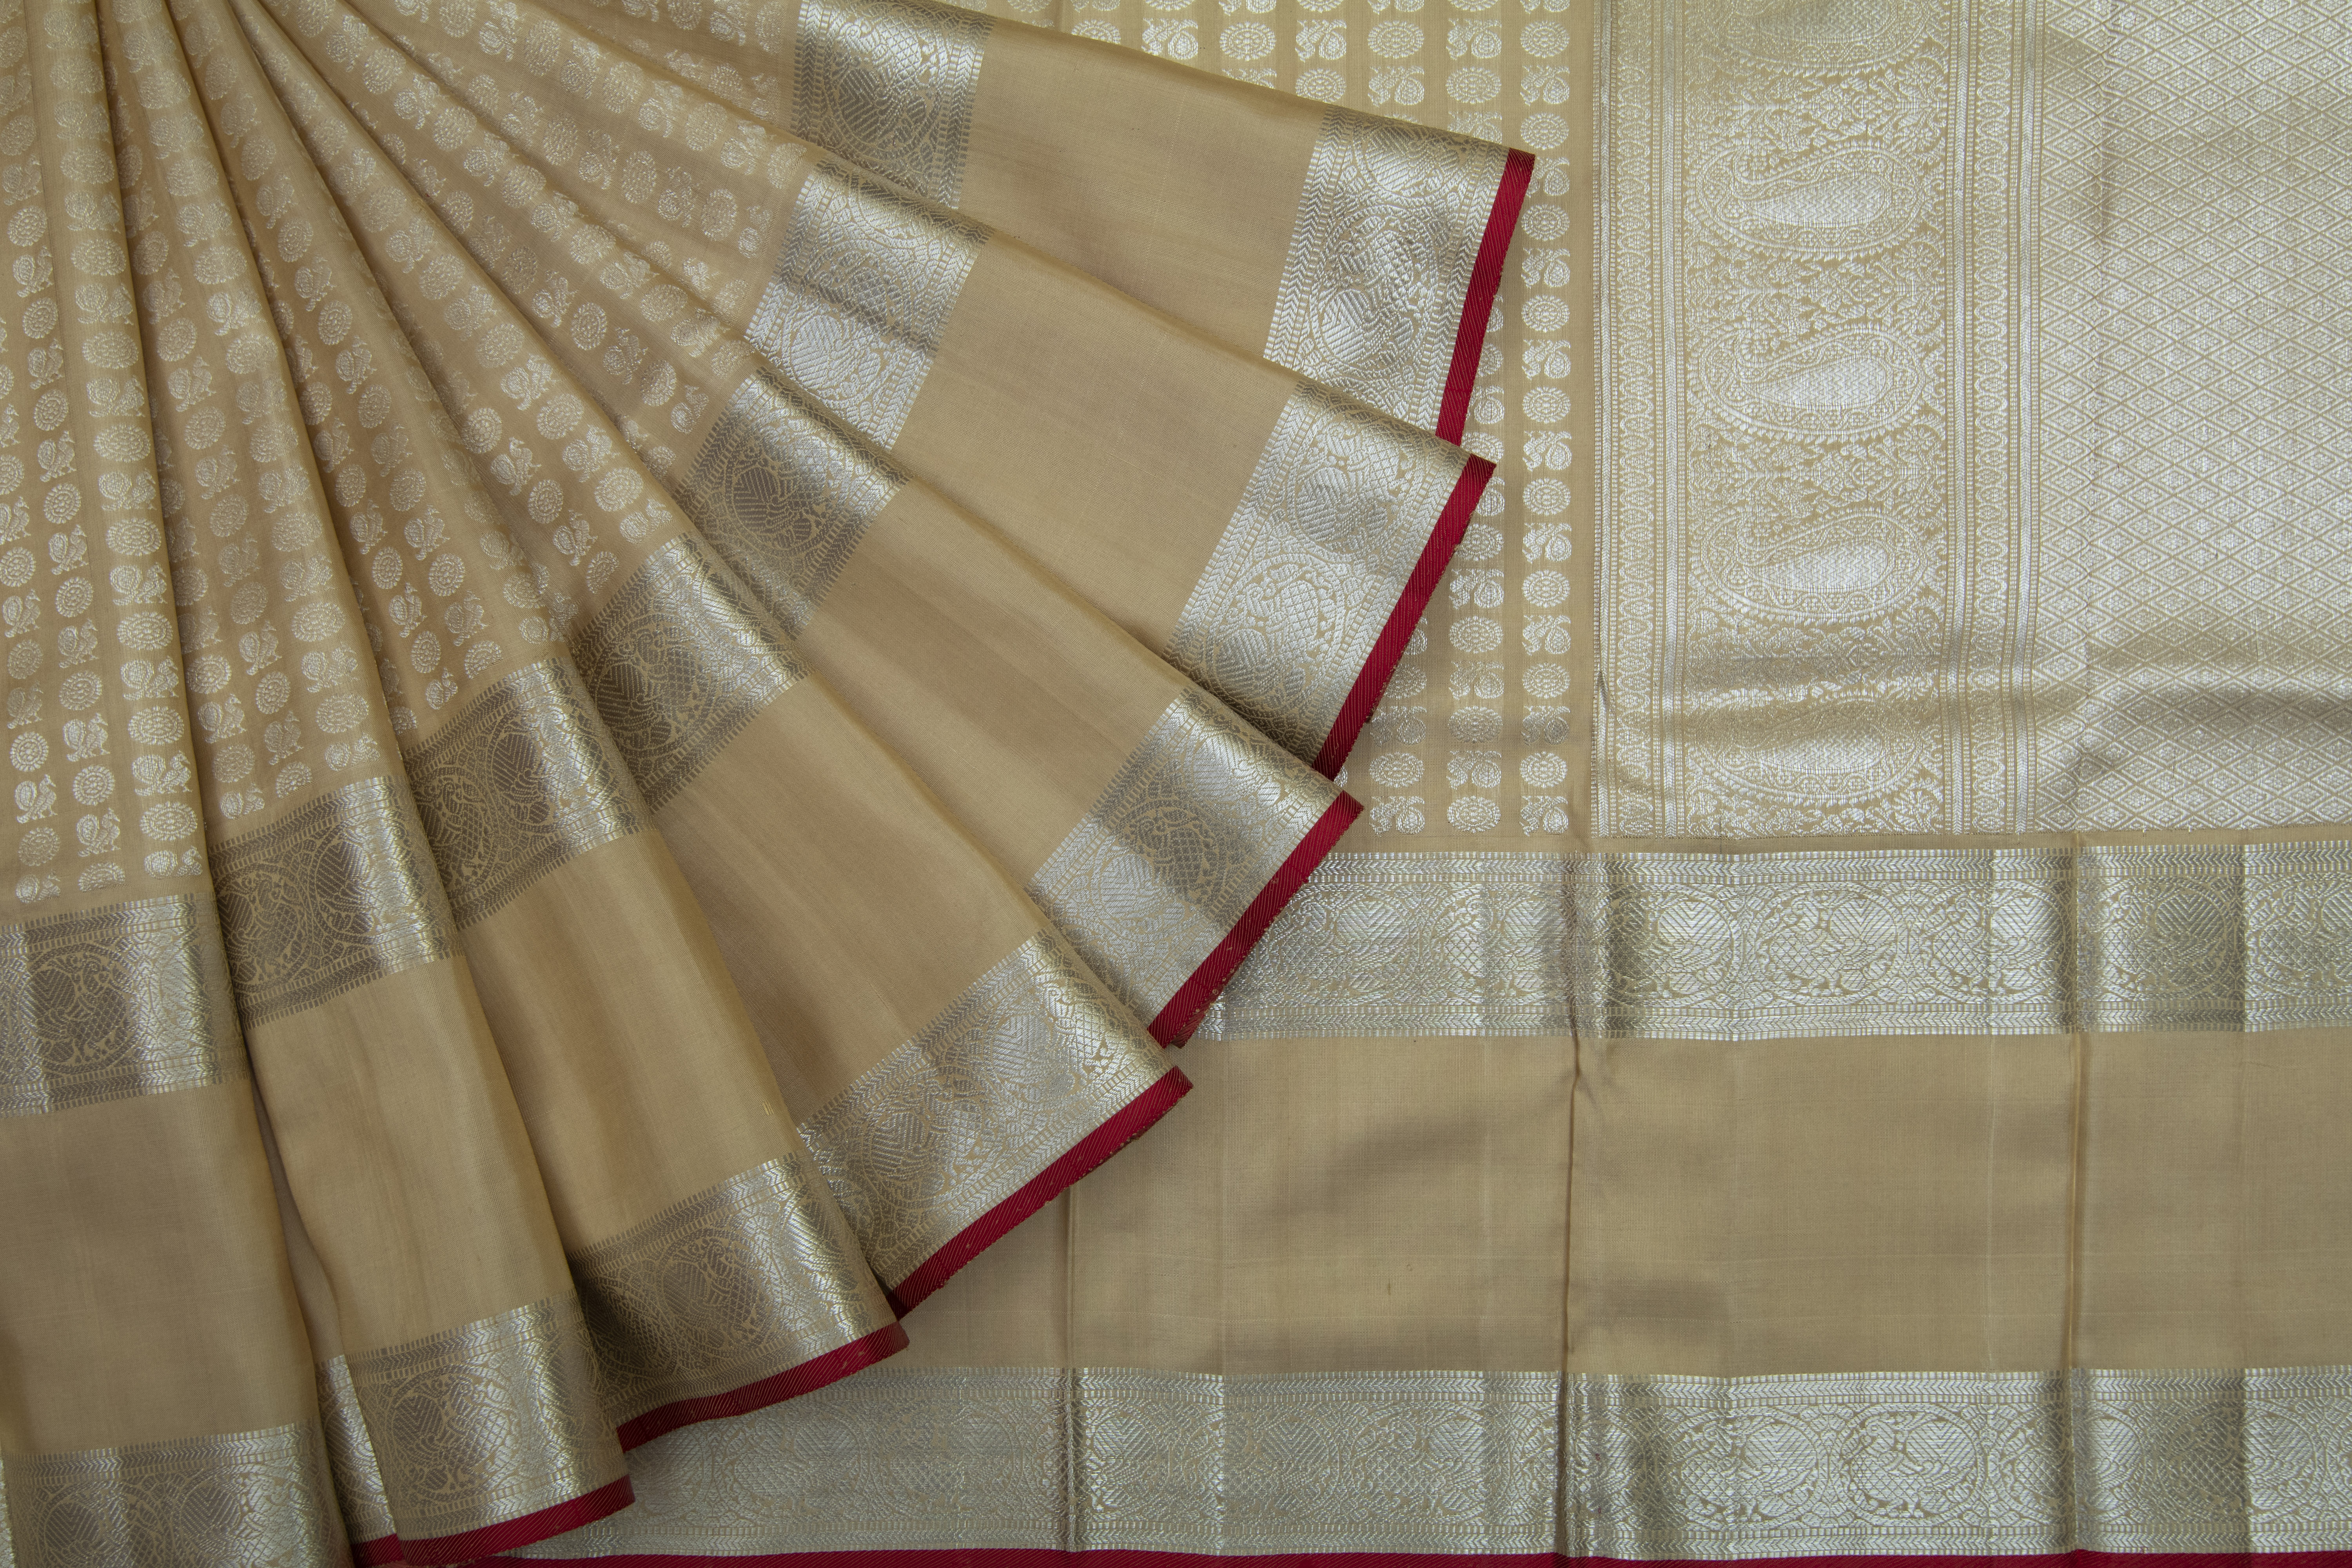
wedding, wear, curtain, textile, linens